Medea (play)

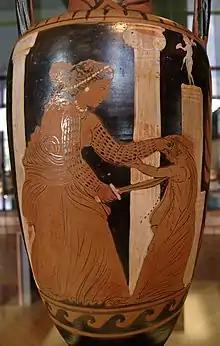
Medea kills her son, Campanian red-figure amphora, c. 330 BC, Louvre (K 300).

In the next scene a messenger recounts Glauce and Creon's deaths. When the children arrived with the robes and coronet, Glauce gleefully put them on and went to find her father. The poison overtook her and she fell to the floor, dying horribly and painfully. Creon clutched her tightly as he tried to save her and, by coming in contact with the robes and coronet, was poisoned and died as well.